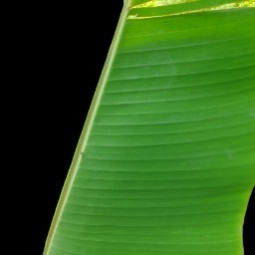
Label: Healthy